MAR-1

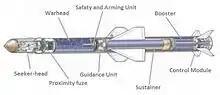
MAR-1 Modules

Development began in 1997 and was kept under tight secrecy, and for many years the weapon's manufacturers refused to acknowledge its existence.